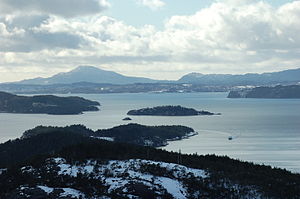
Husnesfjorden
Den sydlige del af Husnesfjorden set frå Vikefjell på Sunde. På den anden side af fjorden ses Stord, og bag den fjeldet Siggjo på Bømlo. Midt i billedet se til venstre lidt af Halsnøy, Kubbholmen og Svinøyo og til hørre lidt af Huglo.
Husnesfjorden er en del af Hardangerfjorden i Vestland fylke i Norge. Fjorden ligger øst for øen Stord, nord for Halsnøya og Husnes i Kvinnherad og syd for Huglo og Tysnes. Fjorden er en fortsættelse af Halsnøyfjorden og går videre 18 kilometer mod nordøst som Kvinnheradsfjorden.